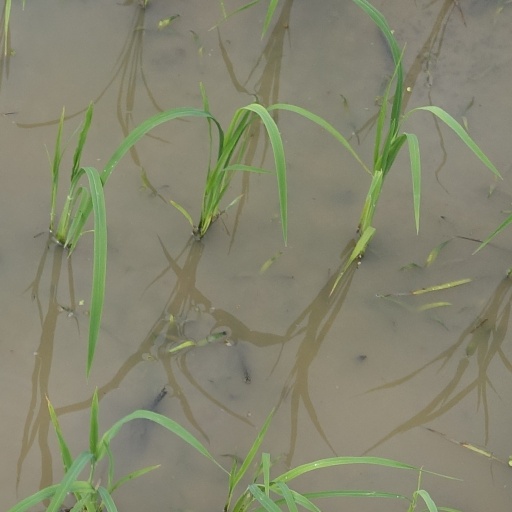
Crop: rice